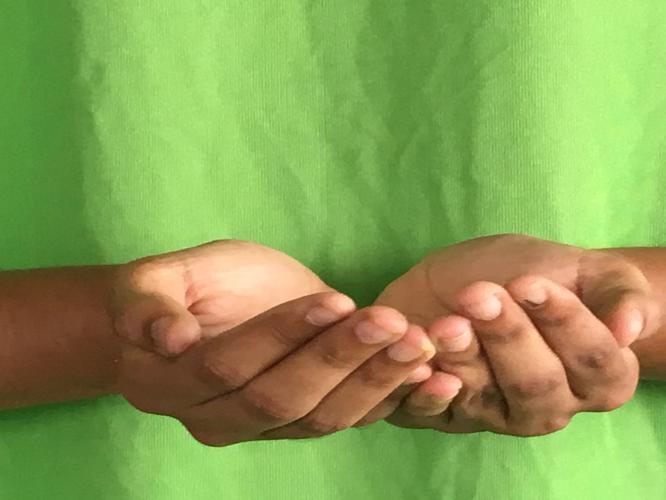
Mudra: Pushpaputa
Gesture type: double_hand